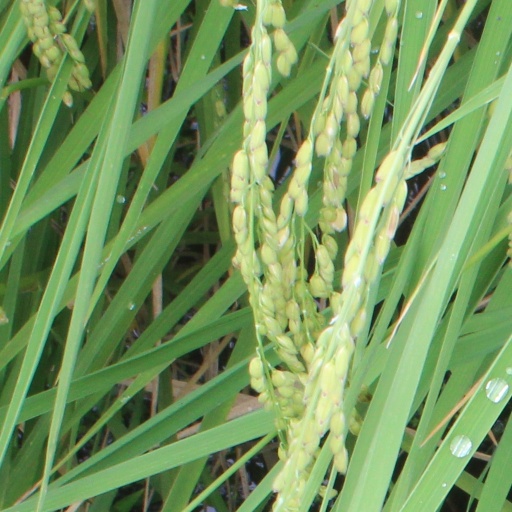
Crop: rice